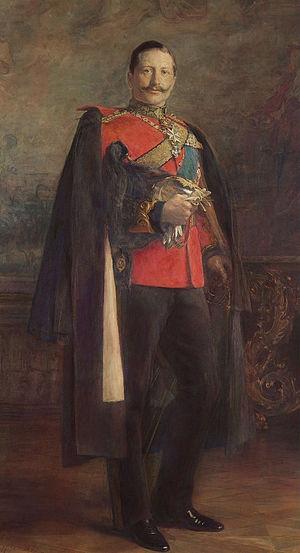
Arthur Stockdale Cope, né à Londres le 2 novembre 1857 où il est mort le 5 juillet 1940, est un peintre britannique.
Frédéric Guillaume Victor Albert de Hohenzollern, né le 27 janvier 1859 à Berlin et mort le 4 juin 1941 à Doorn, aux Pays-Bas, est de 1888 à son abdication en 1918, le troisième et dernier empereur allemand ainsi que le neuvième et dernier roi de Prusse.